2008 Tour de France, Stage 12 to Stage 21

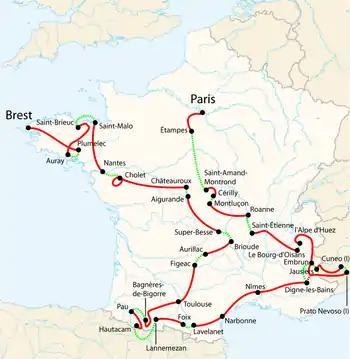
Stages in 2008

These are the profiles for the individual stages in the 2008 Tour de France, with Stage 12 on 17 July, and Stage 21 on 27 July.